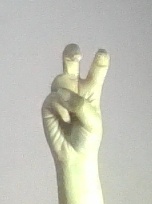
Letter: toot